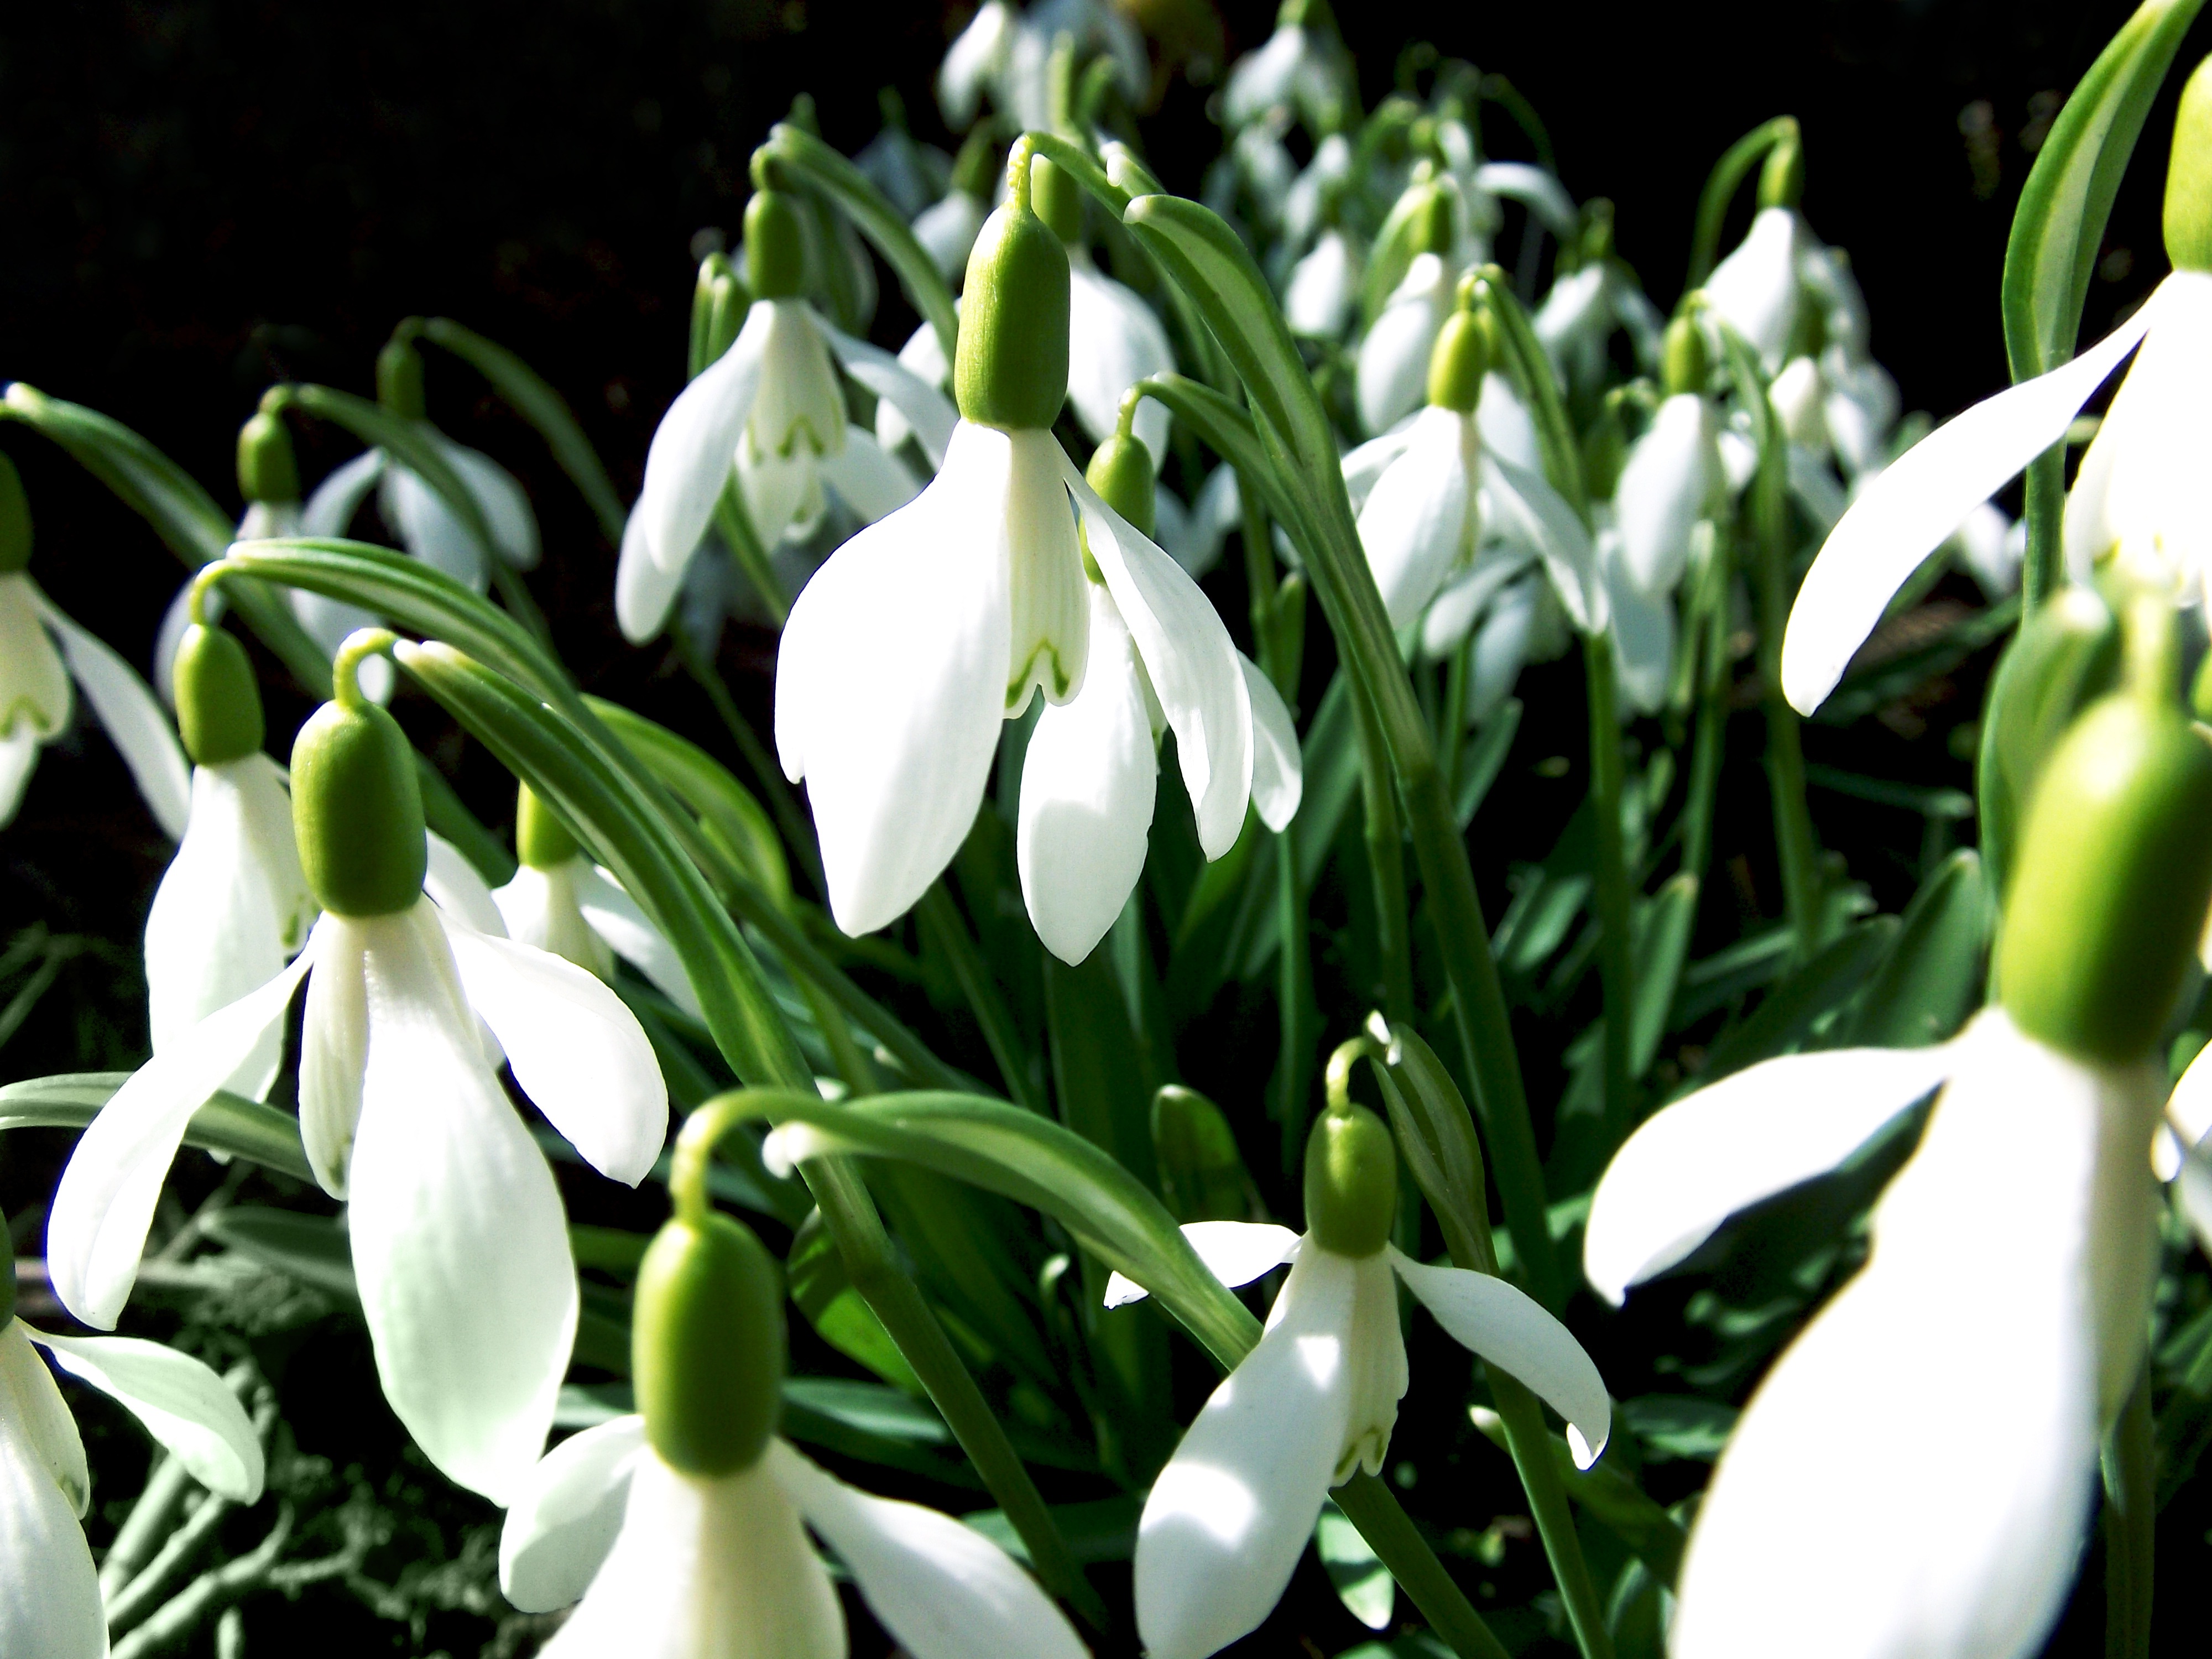
nature, plant, flower, country, spring, botany, flowers, primrose, snowdrop, priroda, the sky, galanthus, white flowers, flowering plant, land plant